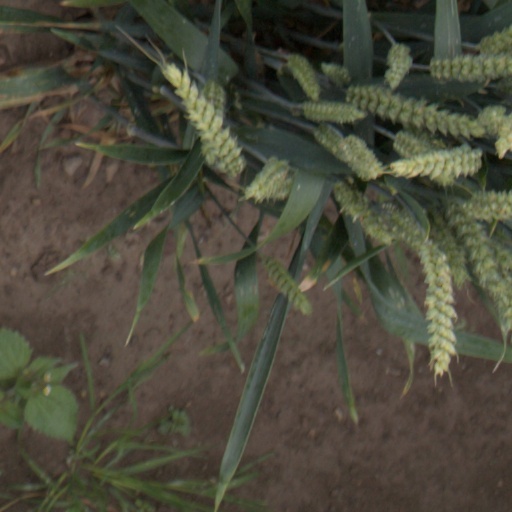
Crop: wheat